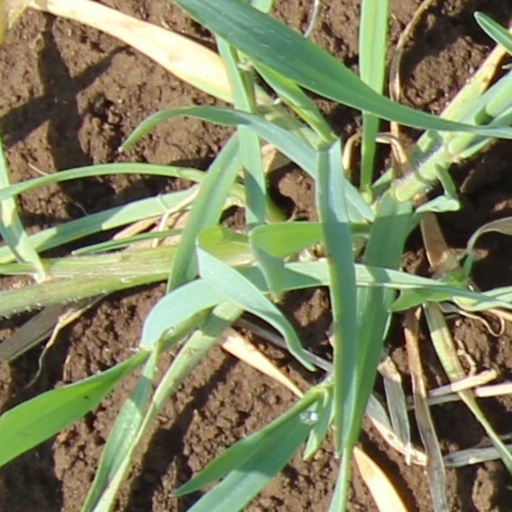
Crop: wheat